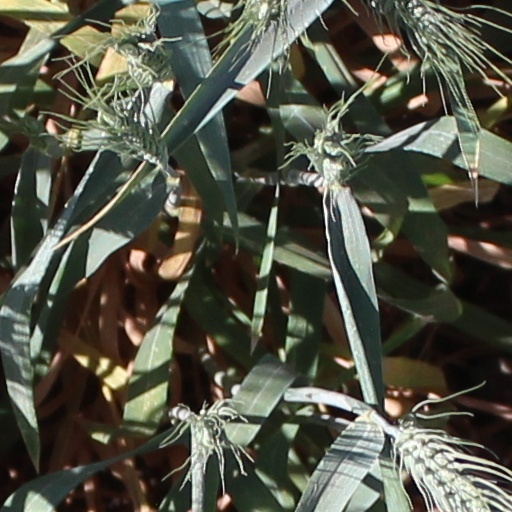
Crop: wheat